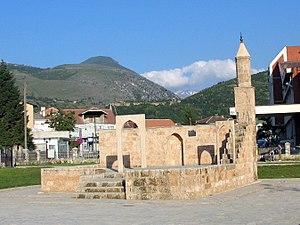
Cet article propose une liste des monuments culturels du Kosovo. Elle intègre des monuments inscrits dans les registres de l'Institut pour la protection du patrimoine de la République de Serbie et sur la liste de l'Académie serbe des sciences et des arts, en tant que le Kosovo est encore considéré comme une province autonome par la Serbie et une partie de la communauté internationale ; parallèlement le Kosovo, qui a proclamé son indépendance en 2008, a établi une liste provisoire de monuments culturels.
La mosquée Kërëk, également connue sous le nom de Namazgah, est une mosquée ottomane située dans la ville de Prizren, au Kosovo. Elle a été construite en 1455. Elle est inscrite sur la liste des monuments culturels de l'Académie serbe des sciences et des arts et sur celle des monuments culturels du Kosovo.
Prizren en albanais et Prizren en serbe latin est une ville et une commune du Kosovo. Elles font partie du district de Prizren. En 1991, la commune/municipalité comptait 175 413 habitants, dont une majorité relative d'Albanais. En 2009, la population de la commune/municipalité était estimée par l'OSCE à 240 000 habitants. Selon le recensement kosovar de 2011, la commune compte 178 112 habitants.